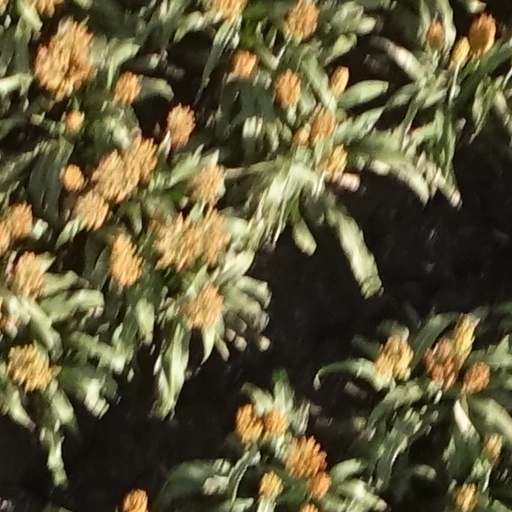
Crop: sorghum